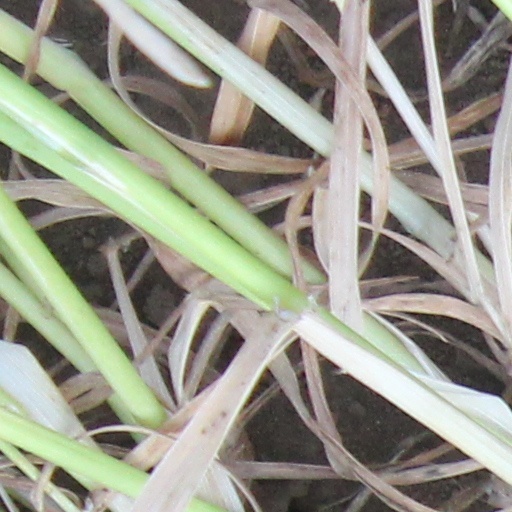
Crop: wheat